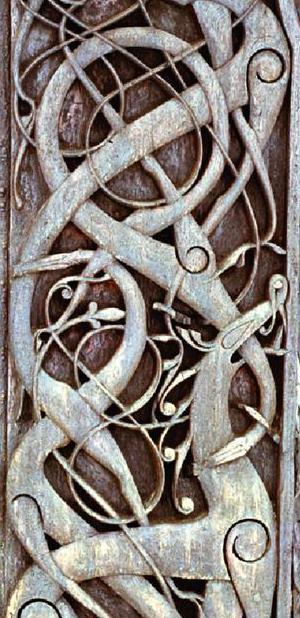
Texture: interlaced